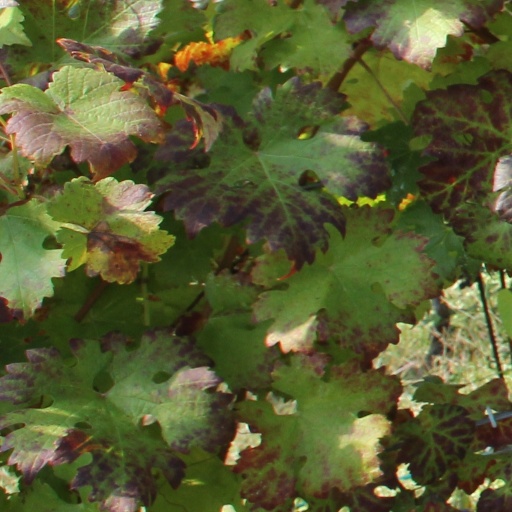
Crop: grape